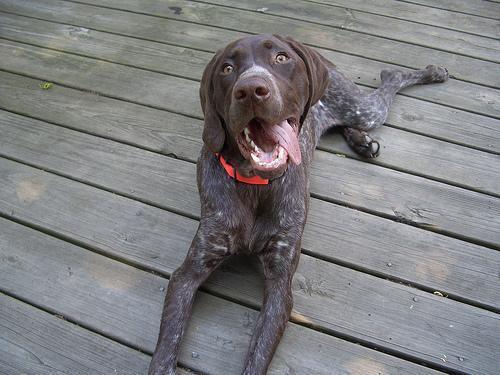
German_short-haired_pointer